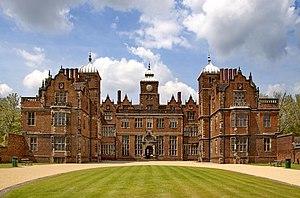
Cette liste des musées des West Midlands, Angleterre contient des musées qui sont définis dans ce contexte comme des institutions qui recueillent et soignent des objets d'intérêt culturel, artistique, scientifique ou historique. leurs collections ou expositions connexes disponibles pour la consultation publique. Sont également inclus les galeries d'art à but non lucratif et les galeries d'art universitaires. Les musées virtuels ne sont pas inclus.
Aston Hall est un manoir de style jacobin, monument devenu municipal, situé à Aston, Birmingham, Royaume-Uni. Washington Irving l'a employé comme modèle pour Bracebridge Hall dans ses histoires dans son livre The Sketch Book of Geoffrey Crayon.